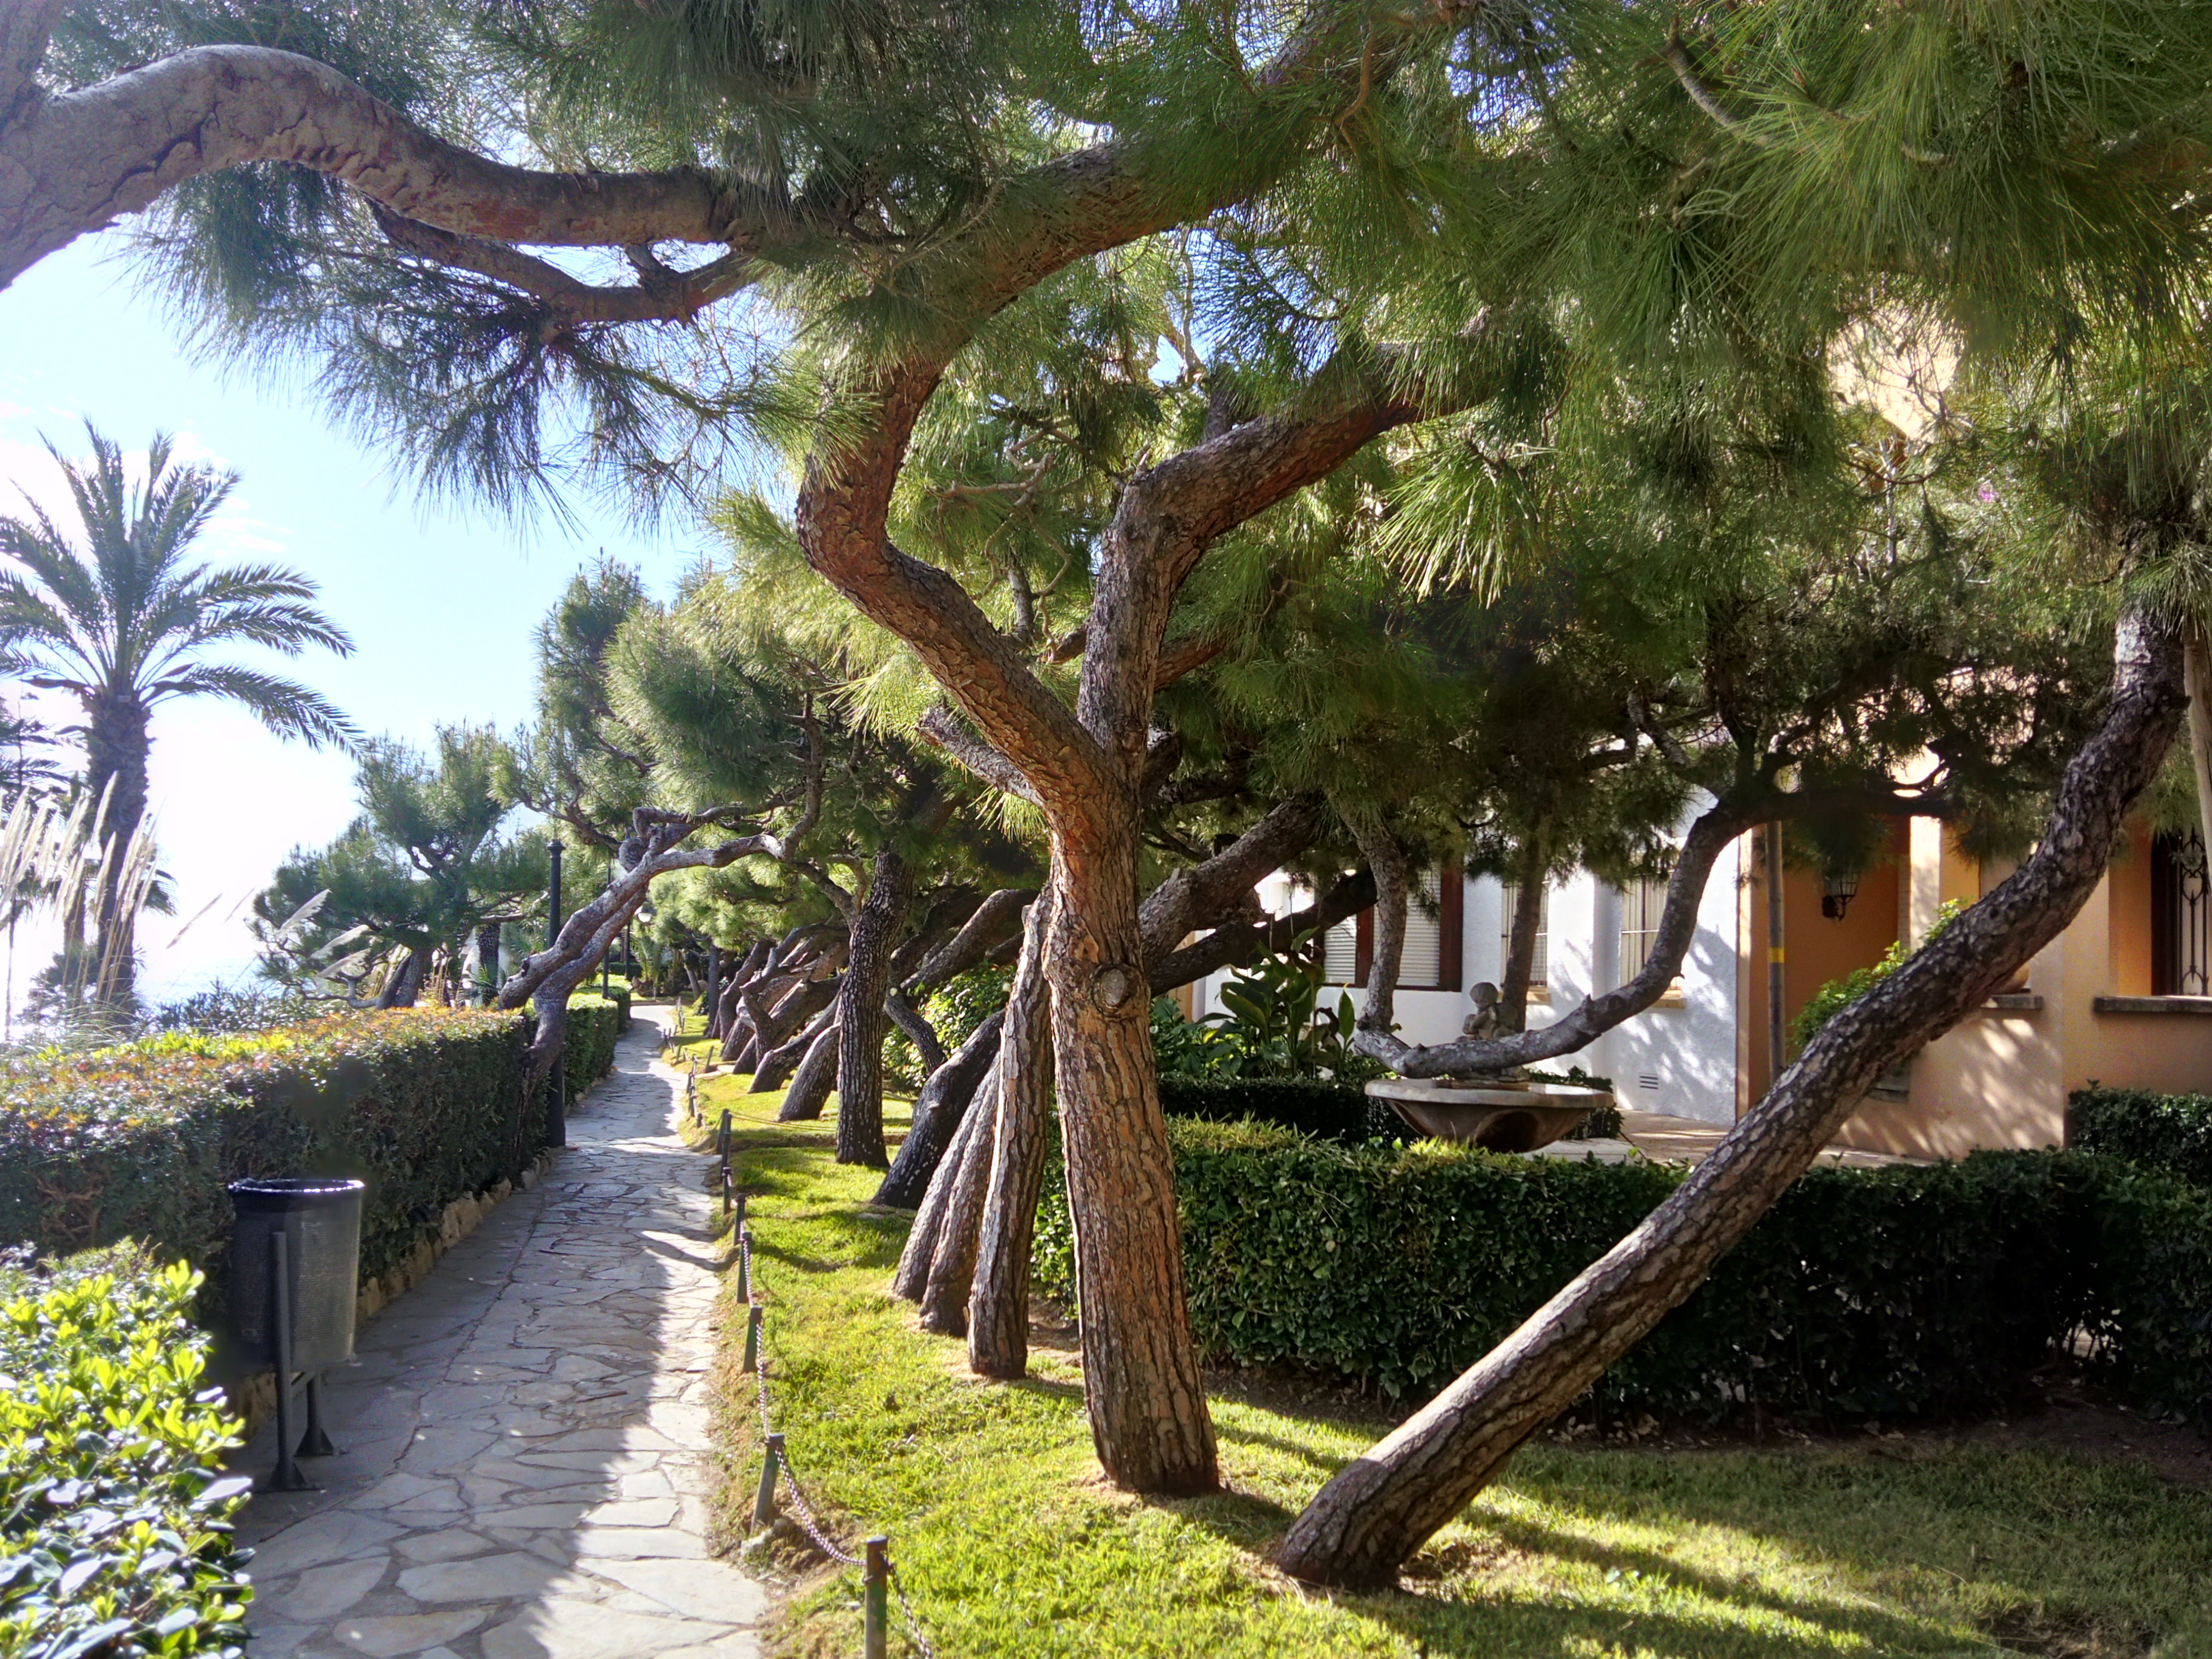
trees, coast, nature, pine trees, tree, plant, property, arecales, palm tree, resort, estate, hacienda, landscape, outdoor structure, grass, garden, leisure, plantation, walkway